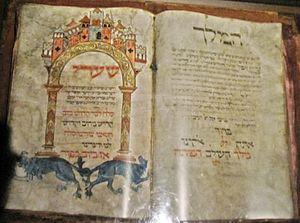
L’histoire des Juifs d'Allemagne est emblématique de l'histoire des Juifs en Europe occidentale, entre antijudaïsme, intégration liée à l'universalisme des Lumières et antisémitisme moderne.